2009 Astana season

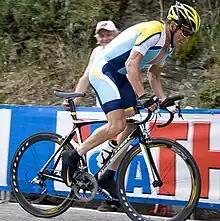
A cyclist in a blue and white jersey with yellow trim, bereft of any writing on it. He is riding out of the saddle as he climbs a hill, as a spectator watches on from behind a barricade.

In protest to the underpayment by the team's sponsors, the team decided to change their jersey a week into the Giro. The new was revealed on May 15, the date of Stage 7 when the Giro returned to Italy from Austria, as having the names of the underpaying sponsors faded out to the point of being unreadable. Of the nine Astana riders in the Giro, eight wore the new jerseys – Andrey Zeits, who is from Kazakhstan, was the only one to stay with the original jersey. The squad at the concurrent Volta a Catalunya did not wear the faded jerseys.